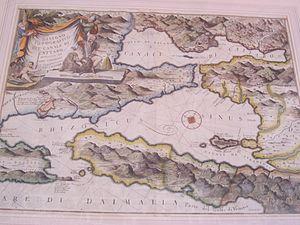
Carte de ""Bocche di Cattaro"" - Bouches du Cattaro - Kotor (Monténégro - ancienne domination vénitienne)Unknown"